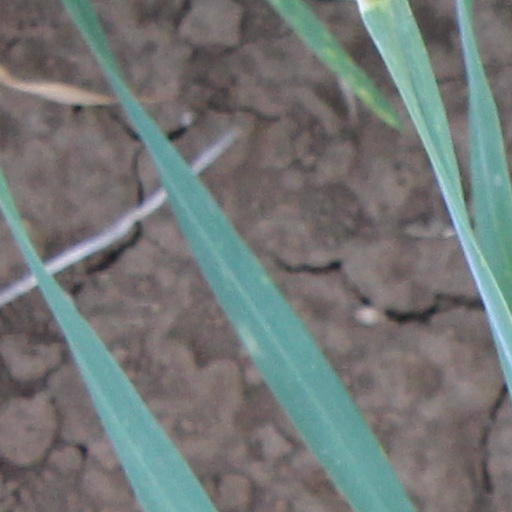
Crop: wheat